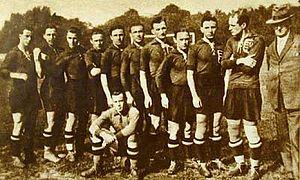
József Braun, né le 26 février 1901 à Budapest et mort le 20 février 1943, est un footballeur international hongrois qui évoluait au poste de milieu de terrain. Braun a commencé sa carrière en Hongrie avant de la terminer dans la Ligue américaine. Après sa retraite sportive, il a été entraîneur pendant plusieurs années. Braun est décédé en 1943 dans un camp de concentration nazi.
L'équipe de Hongrie de football est l'équipe nationale qui représente la Hongrie lors des compétitions internationales masculines de football, sous l'égide de la Fédération hongroise de football. Elle consiste en une sélection des meilleurs joueurs hongrois.